Blue Card (European Union)

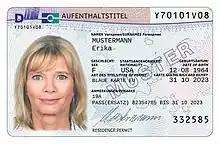
Template of a German Electronic Residence Permit for a Blue Card (front side) as of December 2019

The blue card is an approved EU-wide work permit (Directive (EU) 2021/1883) allowing highly skilled non-EU citizens to work and live in 25 of the 27 countries within the European Union excluding Denmark and Ireland, which are not subject to the proposal. However, according to new rules, if it is a business trip, it does allow entry to a Schengen area member country if the country issuing the Blue Card is not a member of the Schengen area (like EU member Cyprus). The term Blue Card was coined by the think tank Bruegel, inspired by the United States' green card (known officially as a "permanent resident card") and making reference to the European flag which is blue with twelve golden stars.